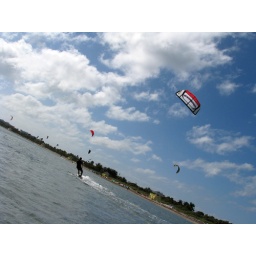
John diving his ocean rodeo - kite in backround - nice sky